Michel Temer

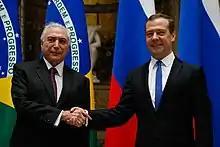
Temer with Russian Prime Minister Dmitry Medvedev in Moscow, June 2017

On 26 June 2017, Temer was charged by Prosecutor-General Rodrigo Janot with accepting bribes and Janot delivered the charges to the Supreme Federal Court. The lower house was required to vote on the charges, which stemmed from allegations that he took $5 million in return for clearing up JBS tax problems and facilitating a loan. At the time, Temer still had the support of speaker of the lower house Rodrigo Maia, who possessed the power to accept or shelve a petition for impeachment.